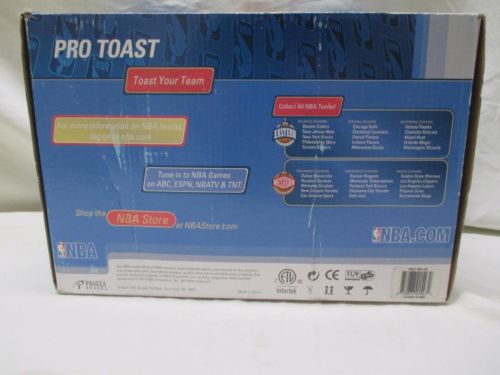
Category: toaster